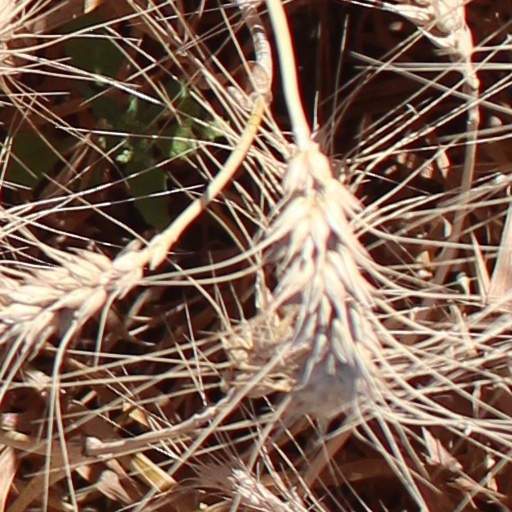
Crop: wheat